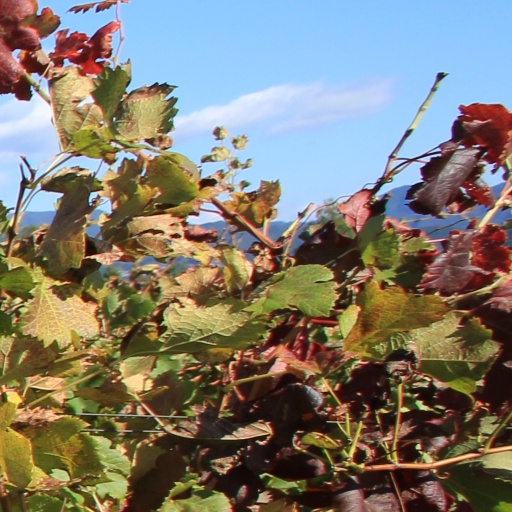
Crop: grape